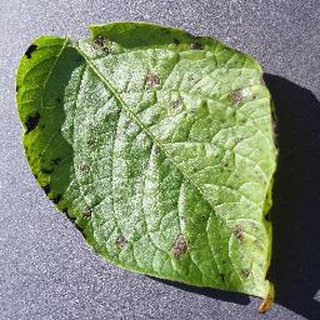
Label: potato_early_blight